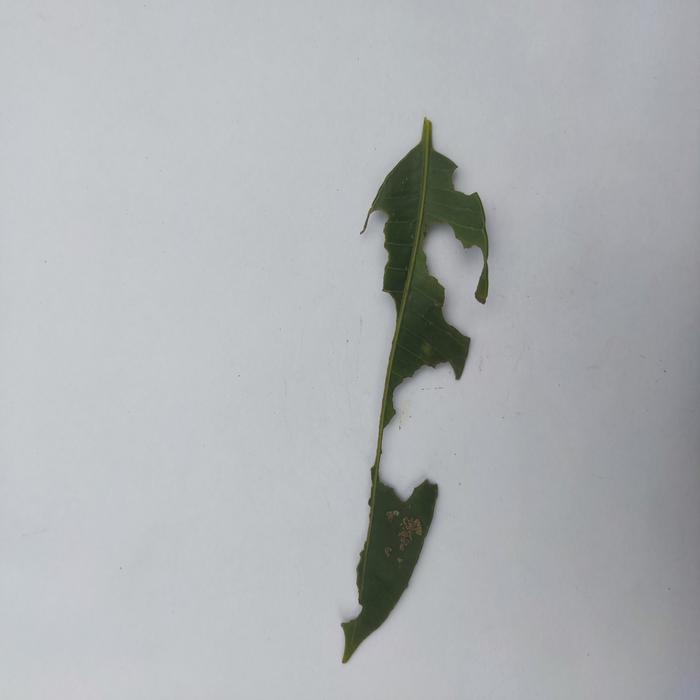
Crop: Hog Plum
Leaf condition: Caterpillars_Infestation